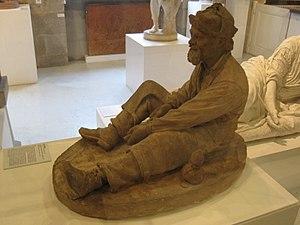
Musée des Beaux-Arts de Lons-le-Saunier - Terre cuite - Le vigneron du Jura taillant un échalas - par Max Claudet - 1862
Max Claudet, né le 18 août 1840 à Fécamp et mort le 28 mai 1893 à Salins-les-Bains, est un sculpteur et céramiste français, actif à Salins-les-Bains.